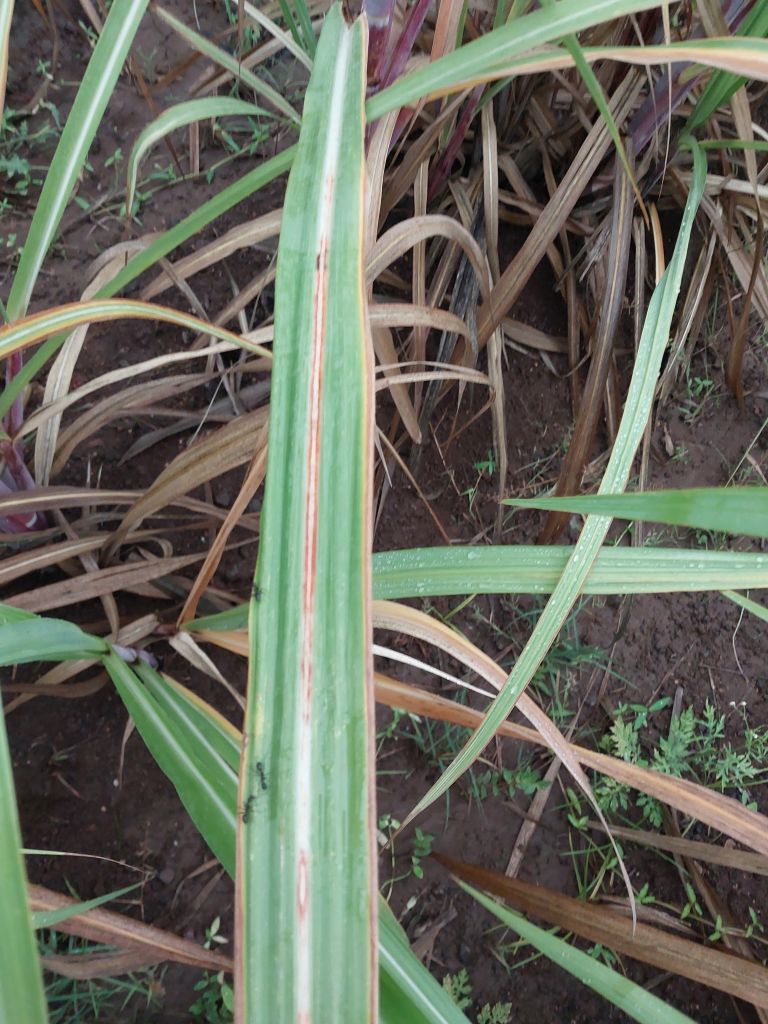
Label: Brown Spot